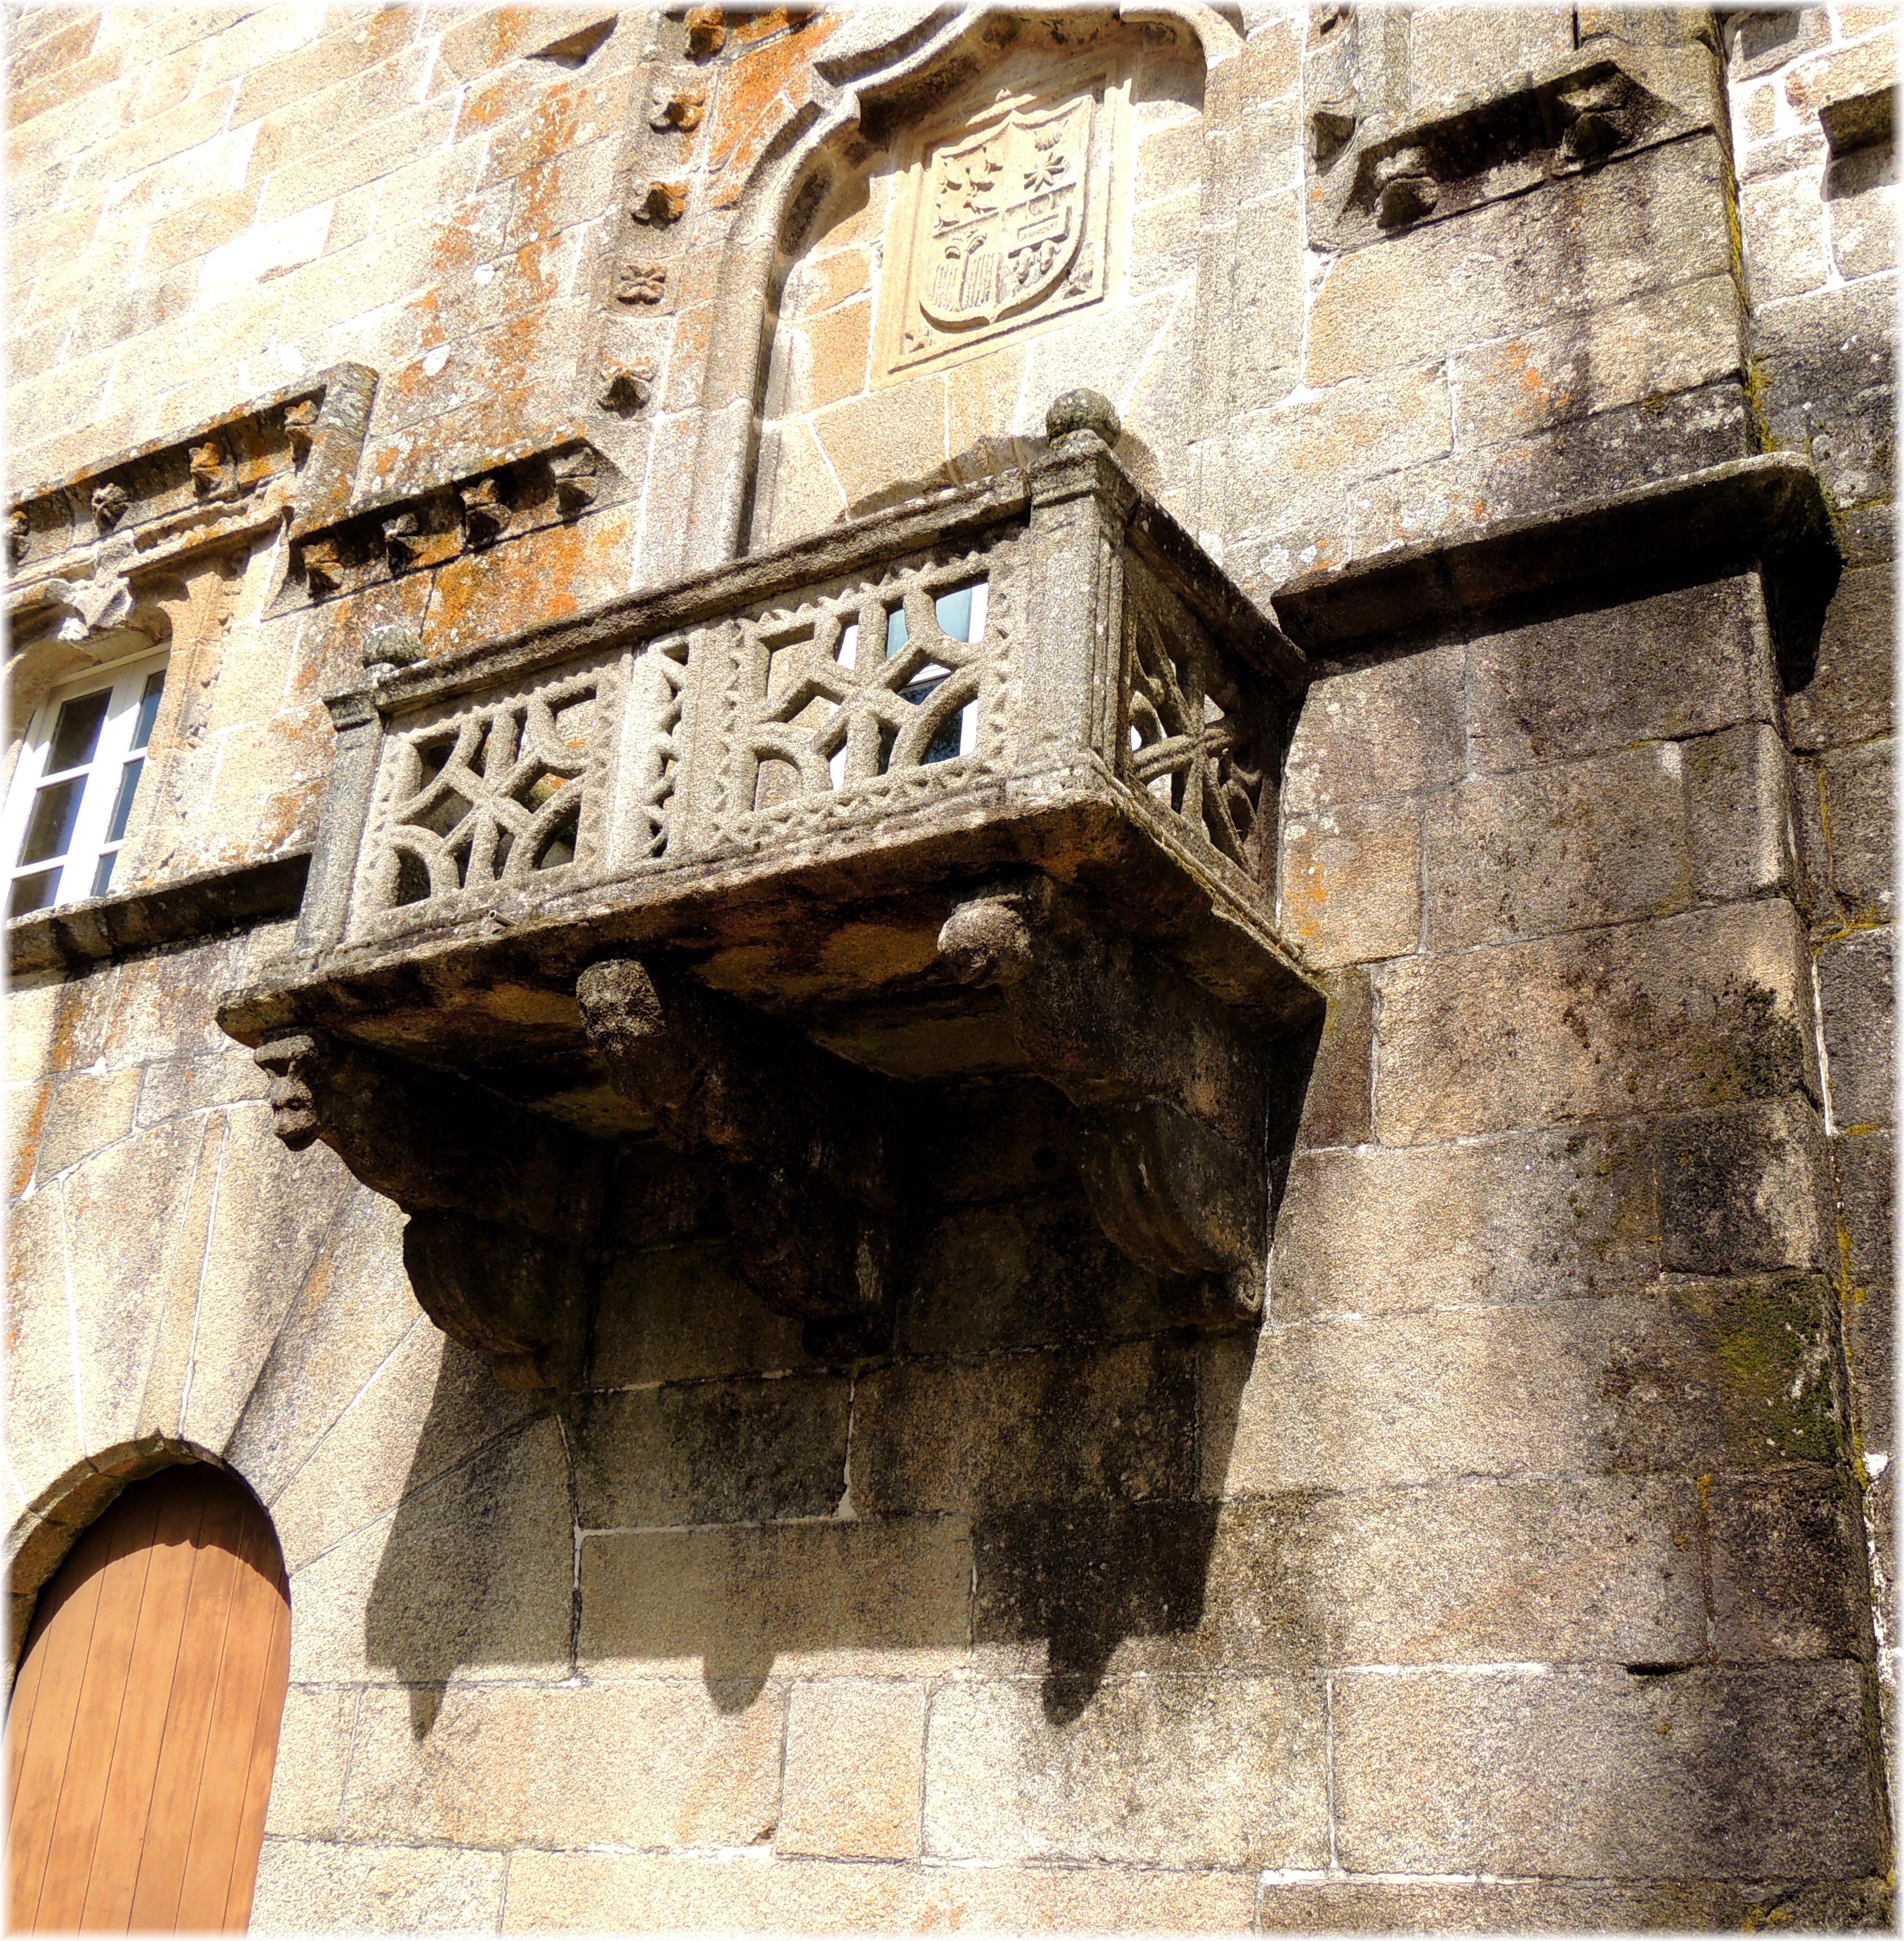
wood, house, palace, wall, stone, europe, place of worship, spain, espagne, temple, arquitectura, europa, espaa, galicia, piedra, history, edificios, palacio, acorua, lacorua, pedra, middle ages, corua, galiza, corunna, galice, provinciacorua, arquitecture, zas, pazo, pazodoallo, ancient history